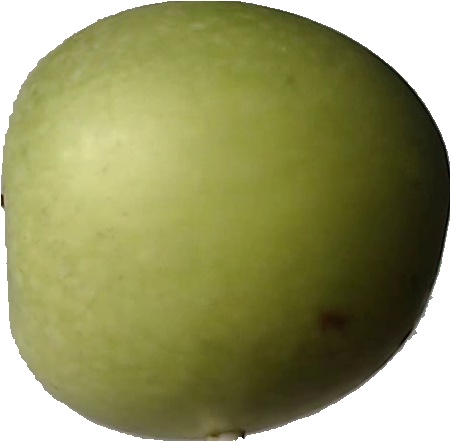
Label: apple_granny_smith_1